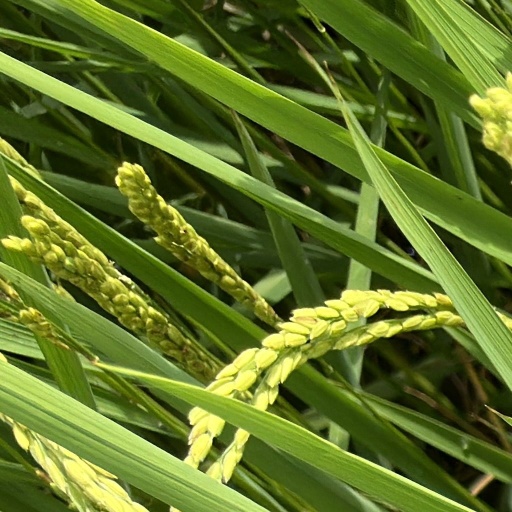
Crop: rice